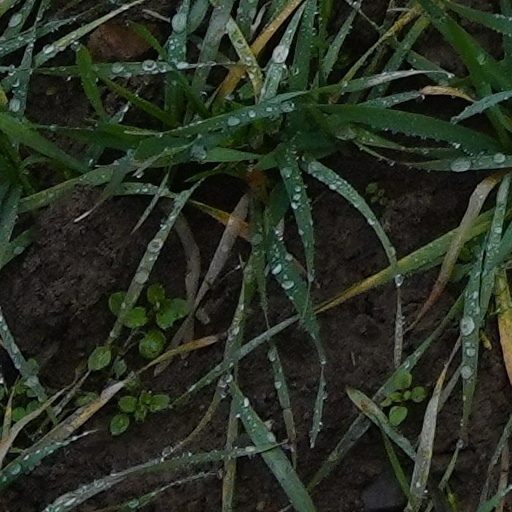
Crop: wheat